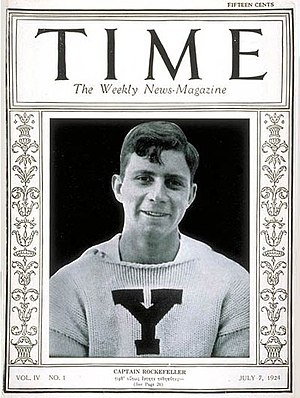
James Stillman Rockefeller
James Stillman Rockefeller
James Stillman Rockefeller var en amerikansk roer og olympisk guldvinder, født på Manhattan, New York.